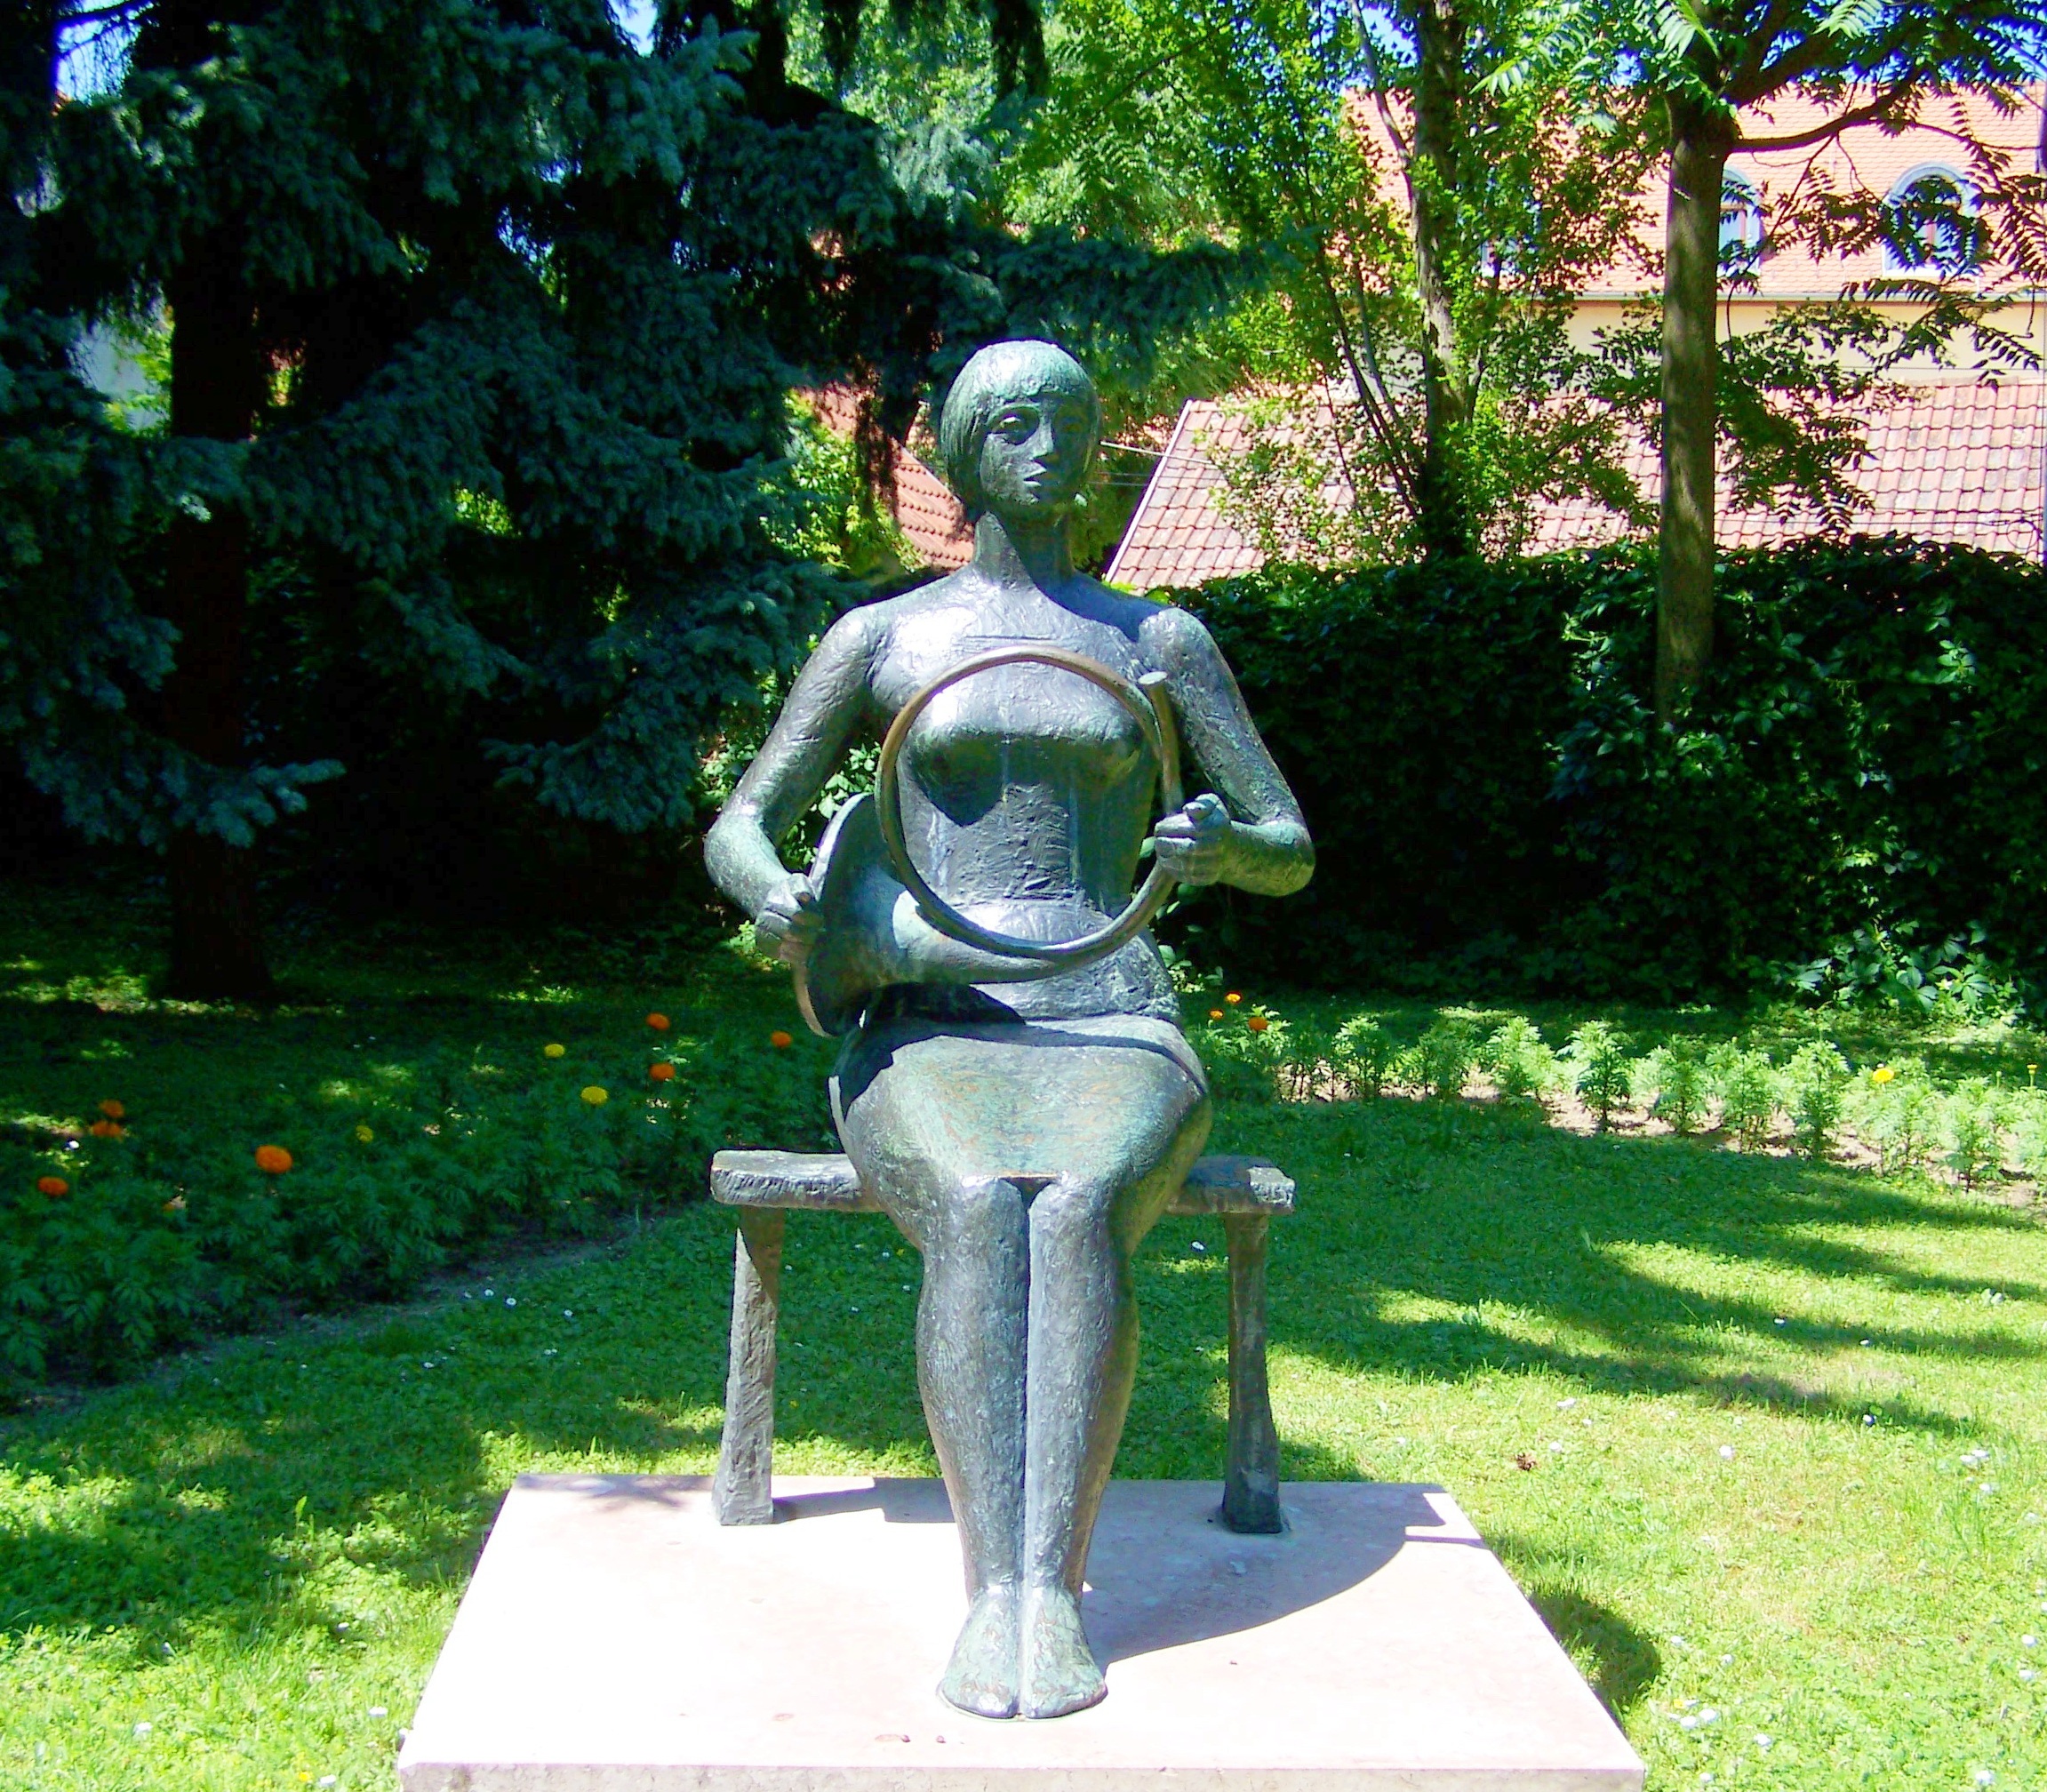
monument, statue, sculpture, art, bronze statue, sikl s, feminine instrument